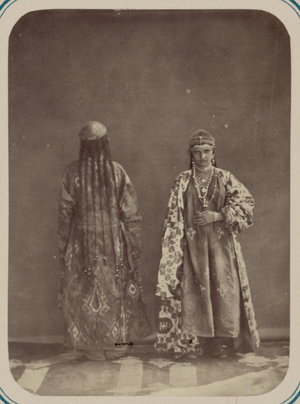
Cette photographie est extraite de la partie ethnographique de l'Album du Turkestan, étude visuelle complète de l'Asie centrale entreprise après que l'Empire russe prit le contrôle de la région dans les années